Brent Noon

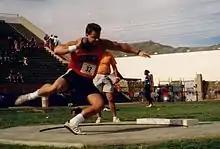
Noon at the UTEP Sierra Medical invitational meet, 1994.

Brent Noon (born August 29, 1971) is an inactive American Track and Field athlete, known primarily for throwing the Shot Put.